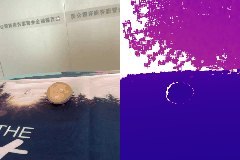
Label: potato